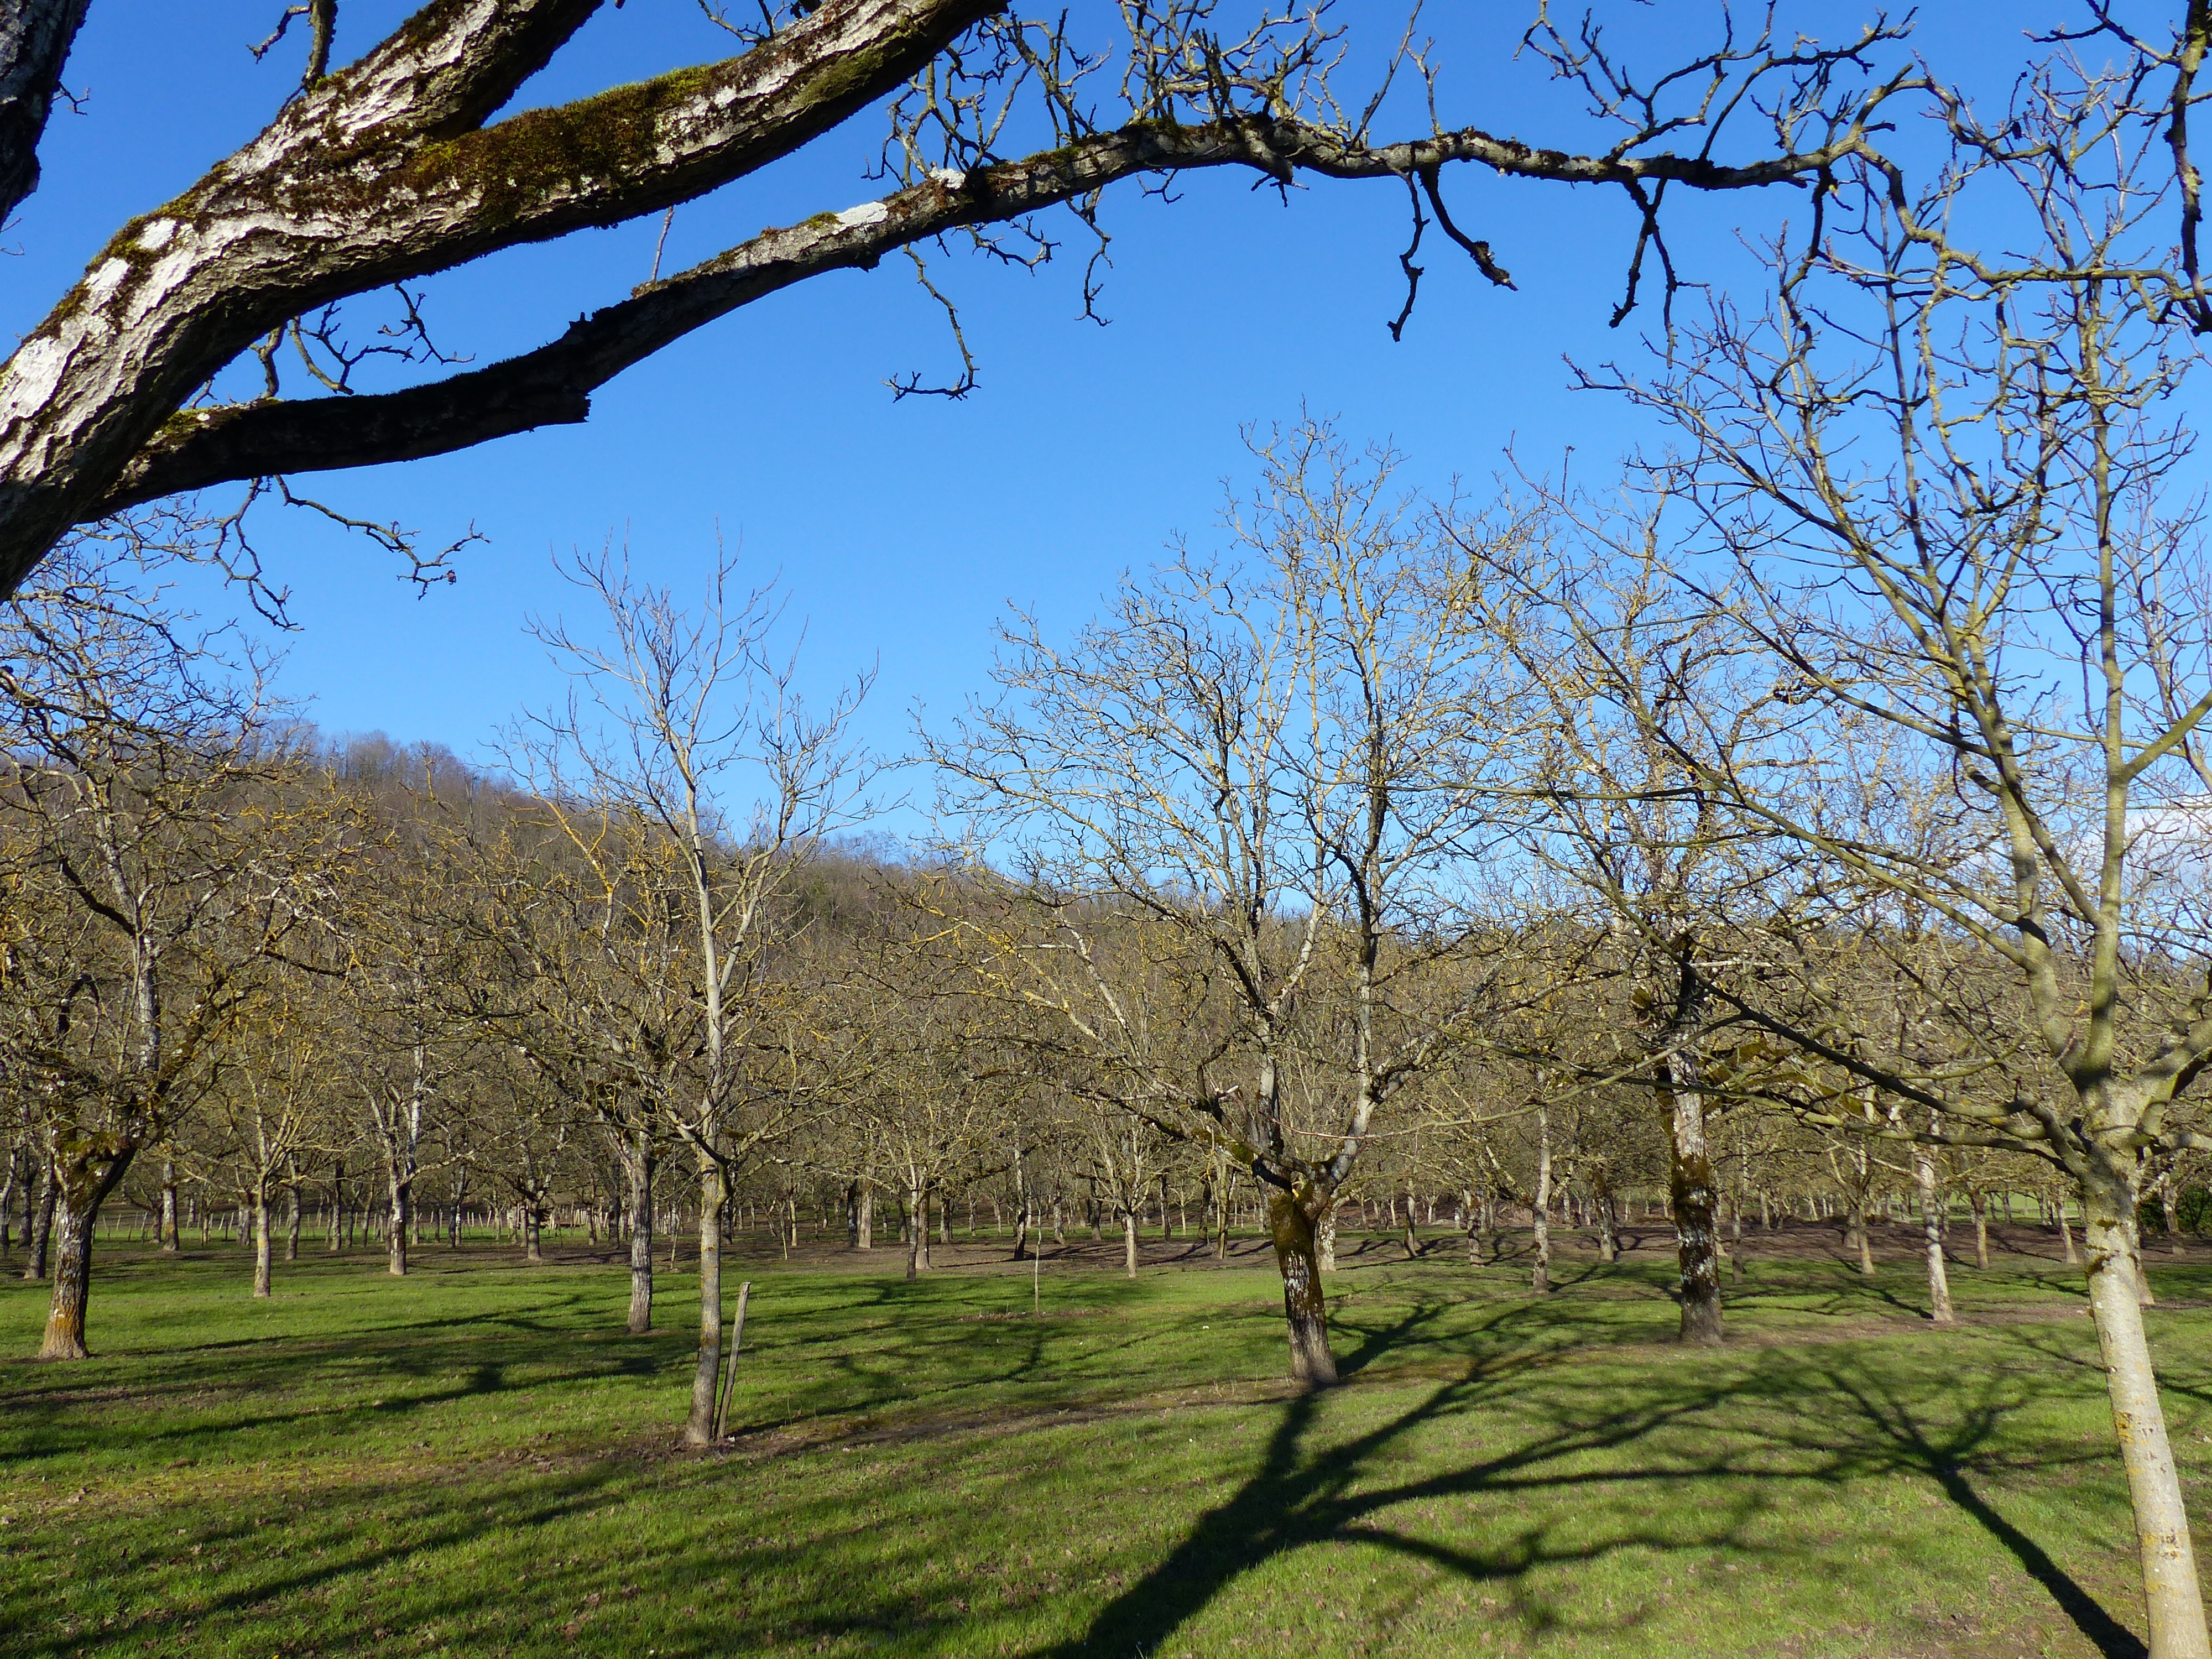
tree, branch, blossom, winter, plant, meadow, flower, blue sky, woodland, field walnut, woody plant